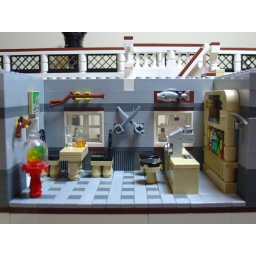
Mark Twain sternwheel river boat as used in Disneyland. 130 studs long.Minifig scale.